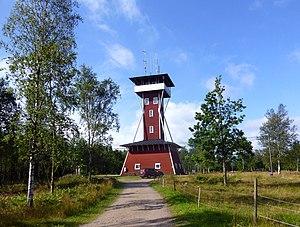
Kinnekulle est une colline du Västergötland, à l'ouest de la Suède. Il s'agit d'une des quelques collines-plateaux de la province, témoins de l'ancien plateau sédimentaire qui recouvrait la région autrefois. Les collines restantes doivent leur préservation à des dykes de diabase qui ont localement protégé les sédiments et leur ont permis de résister à l'érosion. Kinnekulle a donc une géologie unique par rapport au reste de la Suède, ce qui explique aussi la richesse et la variété des écosystèmes que l'on y trouve, avec des alvars, des forêts de feuillus, des forêts de conifères et des prairies.